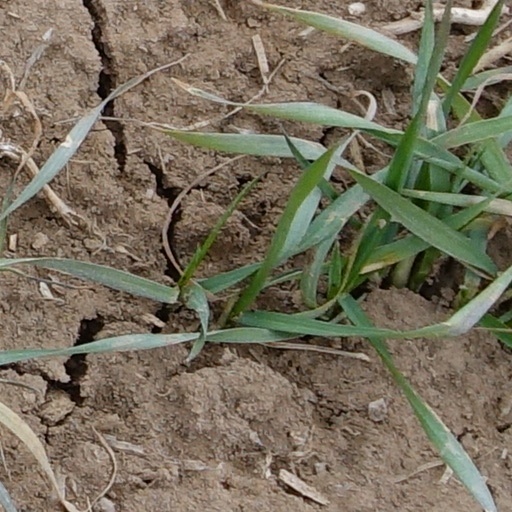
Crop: wheat